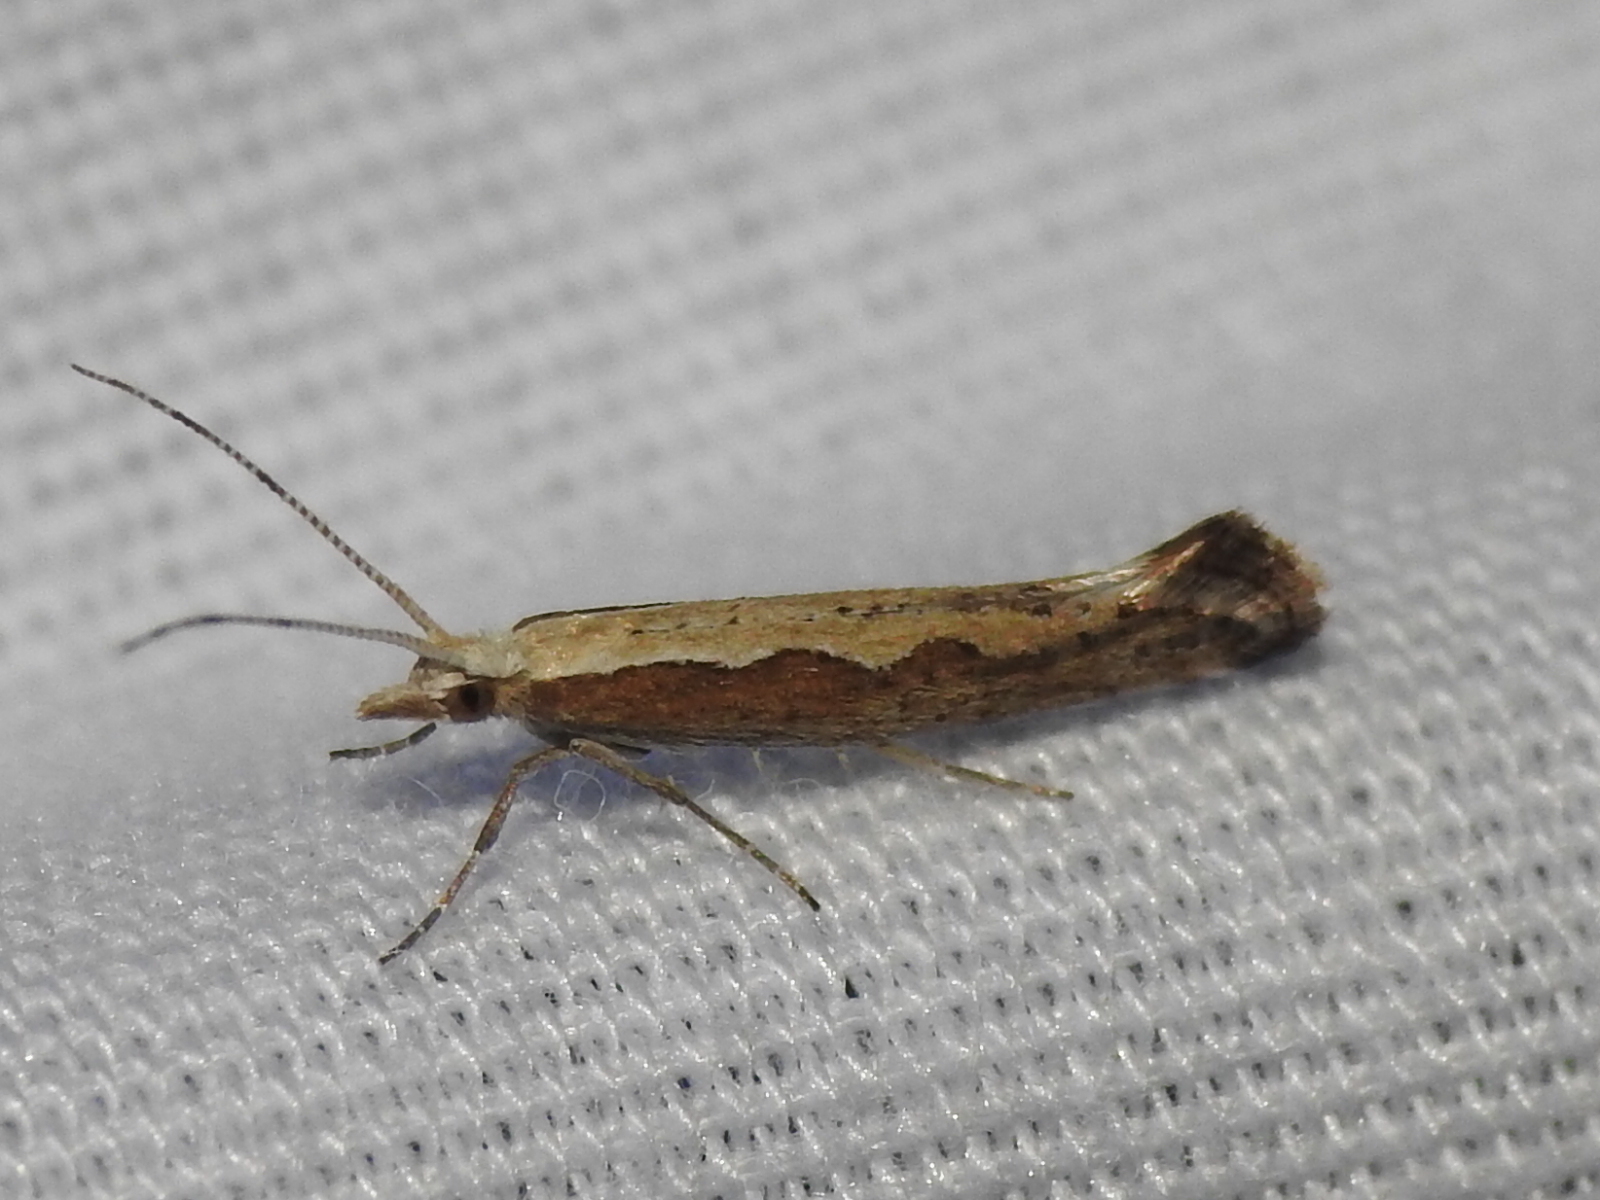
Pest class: diamondback_moth